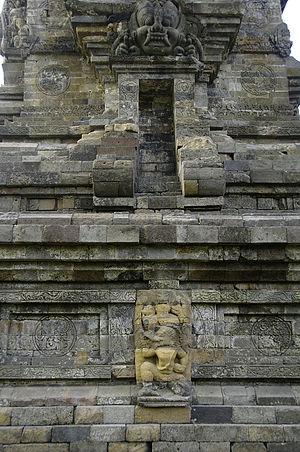
Le temple de Kidal est un petit temple hindouiste indonésien de la période du royaume de Singasari situé dans l'est de Java, dans le village de Rejokidal, dans le kabupaten de Malang à environ 20 km à l'est de Malang.